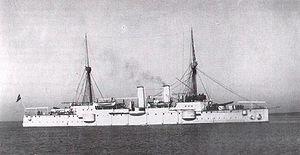
Le SMS Kaiserin Elisabeth était un croiseur protégé de classe Kaiser Franz Joseph I construit par l'Autriche-Hongrie à partir de 1888.
La classe Kaiser Franz Joseph I est une classe de croiseur protégé construite pour la marine austro-hongroise. Elle fut réalisée à la suite de la construction de l'unique SMS Tiger livrée par l'Italie et de la première classe Panther.